Persepolis F.C.

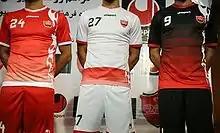
Persepolis' kits in 2015–16 season

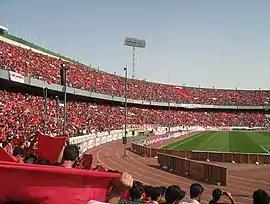
17 May 2008: Persepolis-Sepahan match during the last week of the 7th IPL at the Azadi Stadium. Azadi Stadium hosted over 100,000 fans for the match.

When Persepolis was founded, the football team did not have a stadium, although it had gymnasiums, swimming pools and . Ali Abdo bought some land in the Ekbatan area of Tehran and constructed a stadium there. At the time, it was known as Apadana Stadium. Persepolis played only one game at the stadium because the seating was poorly organised and other Iranian clubs would not cooperate to play there. Persepolis then used the stadium as a training ground.